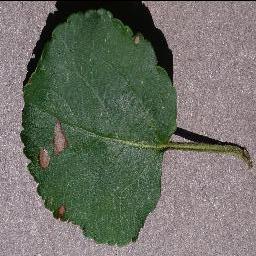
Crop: apple
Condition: black_rot